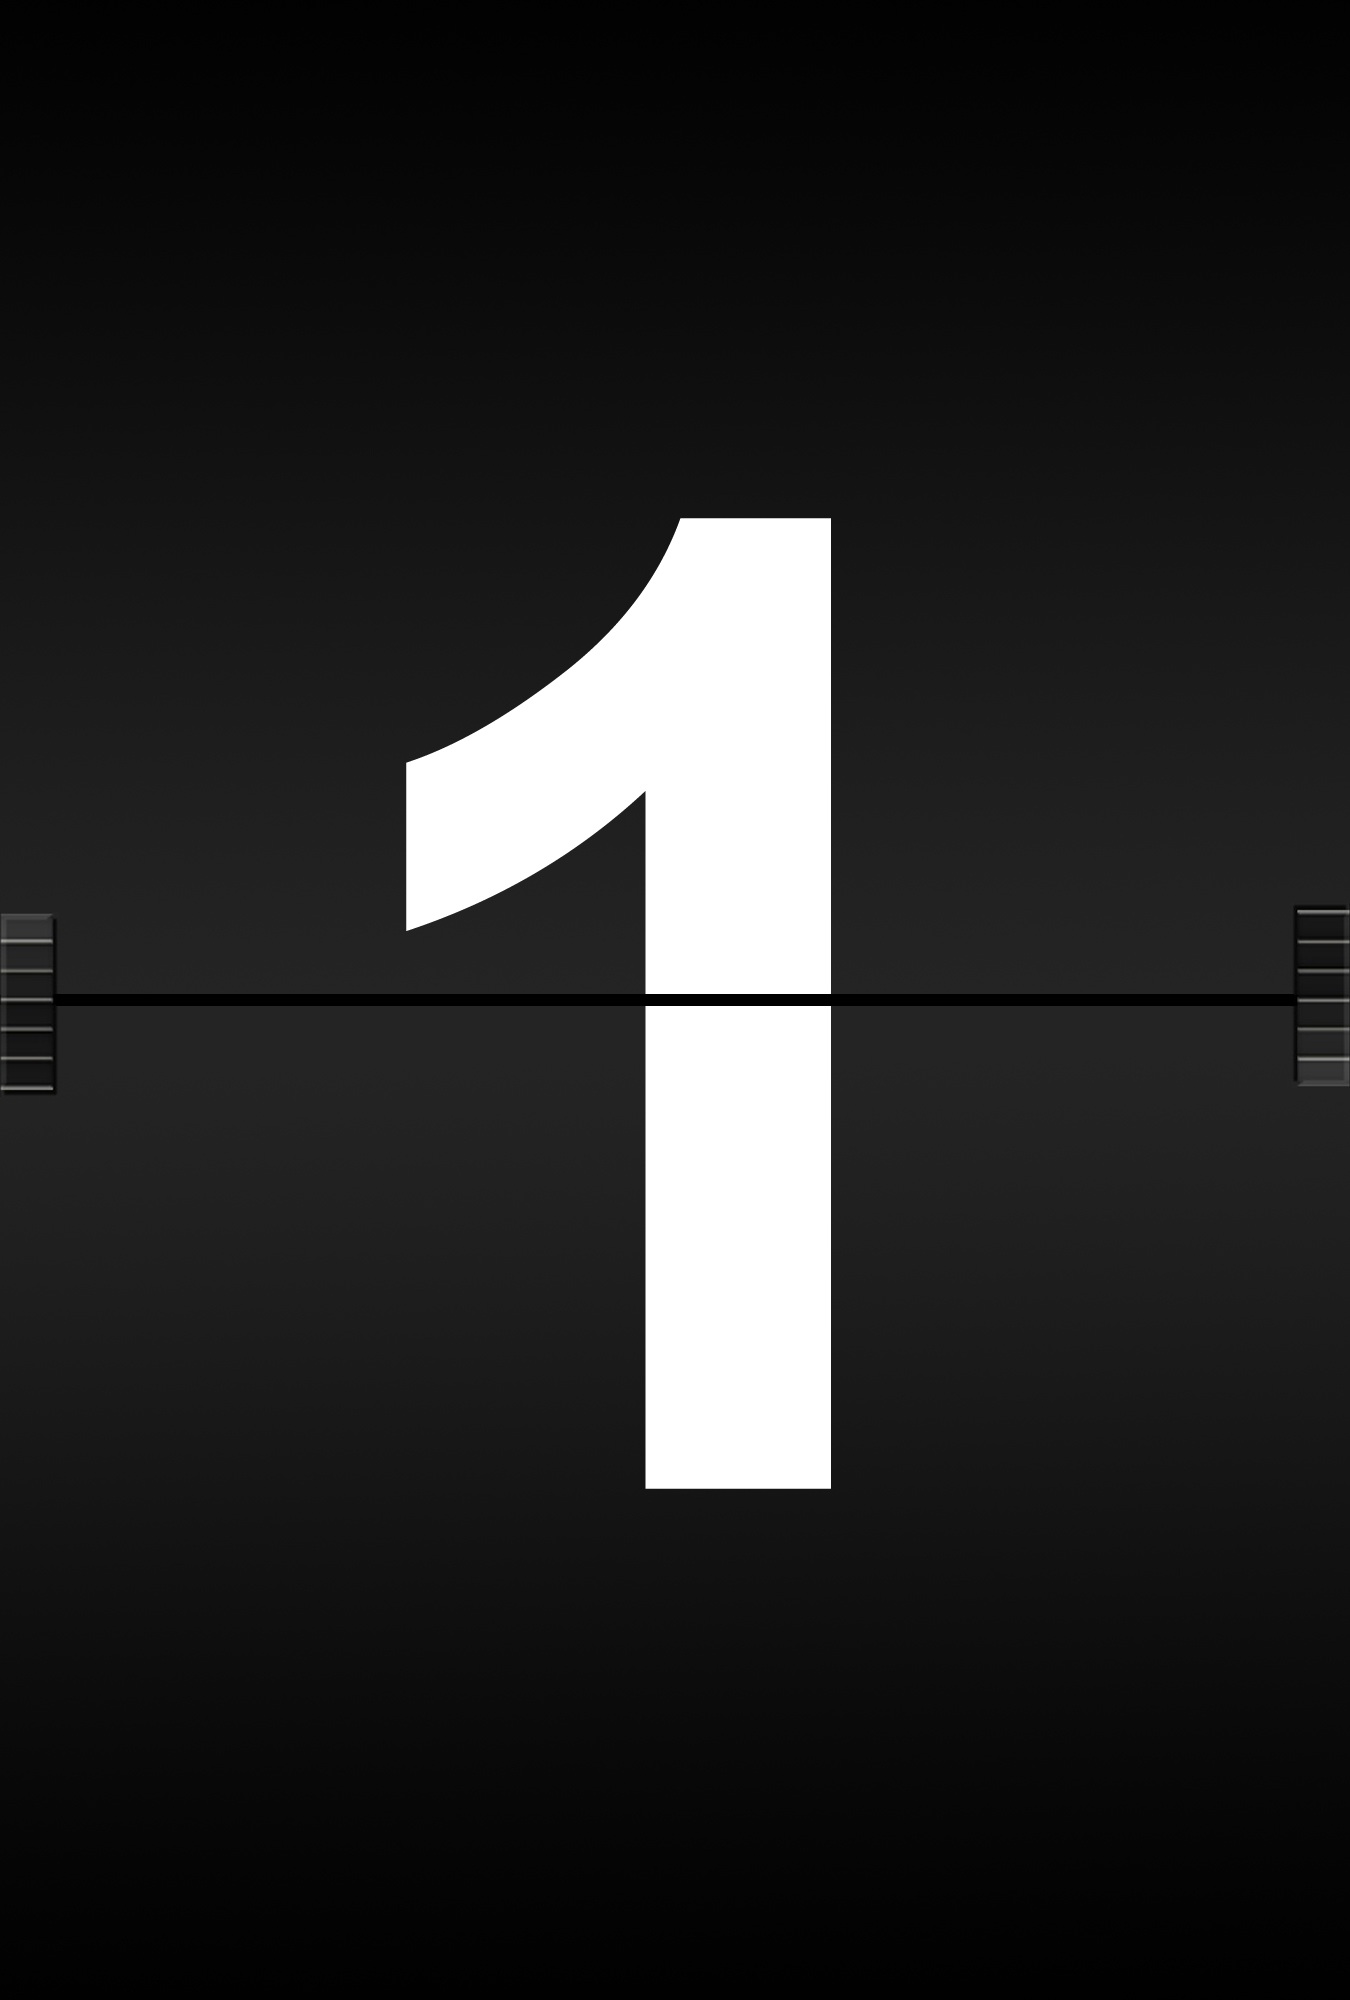
board, ad, airport, line, alphabet, communication, monochrome, brand, font, one, literacy, logo, text, 1, school, letters, information, railway station, leave, symbols, scoreboard, abc, timeline, screenshot, language, computer wallpaper, journal font